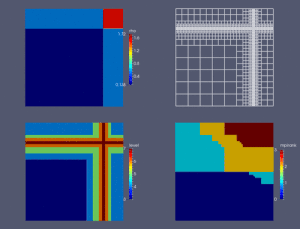
Le raffinement de maillage adaptatif est une technique utilisée en analyse numérique pour résoudre des problèmes d'équations aux dérivées partielles sur des grilles adaptées à la solution du problème. Voir surface de subdivision pour présentation des techniques adaptatives utilisées en infographie.